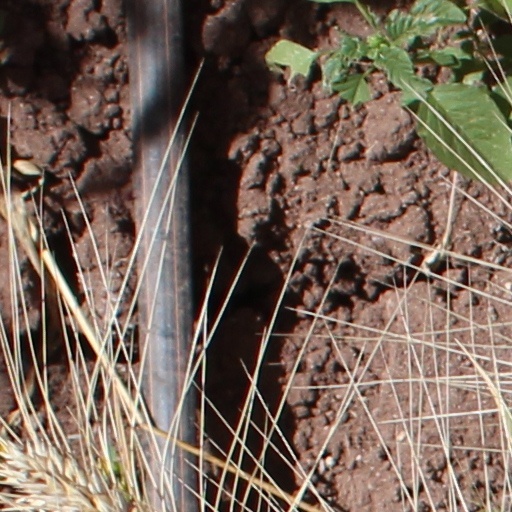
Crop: wheat